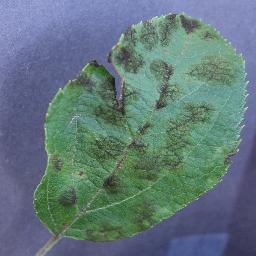
Label: Apple___Apple_scab